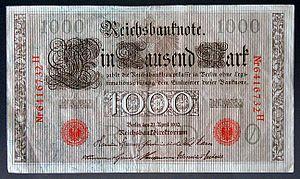
Le mark-or, officiellement nommé simplement mark, en allemand Goldmark et Mark respectivement, en abrégé Mk ou ℳ -, était la monnaie de compte utilisée dans l'Empire allemand entre 1873 et 1914. Il remplaça les diverses monnaies locales en usage avant l'unité allemande.